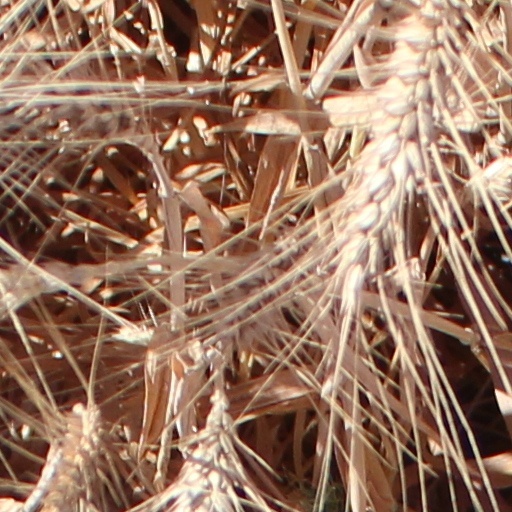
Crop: wheat